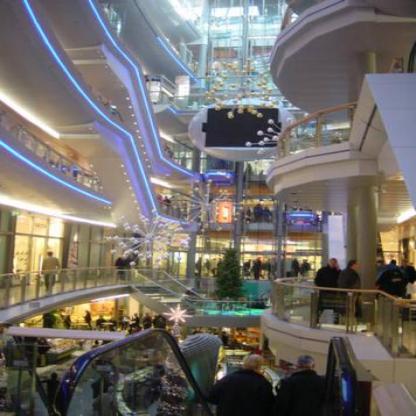
Scene: Indoor